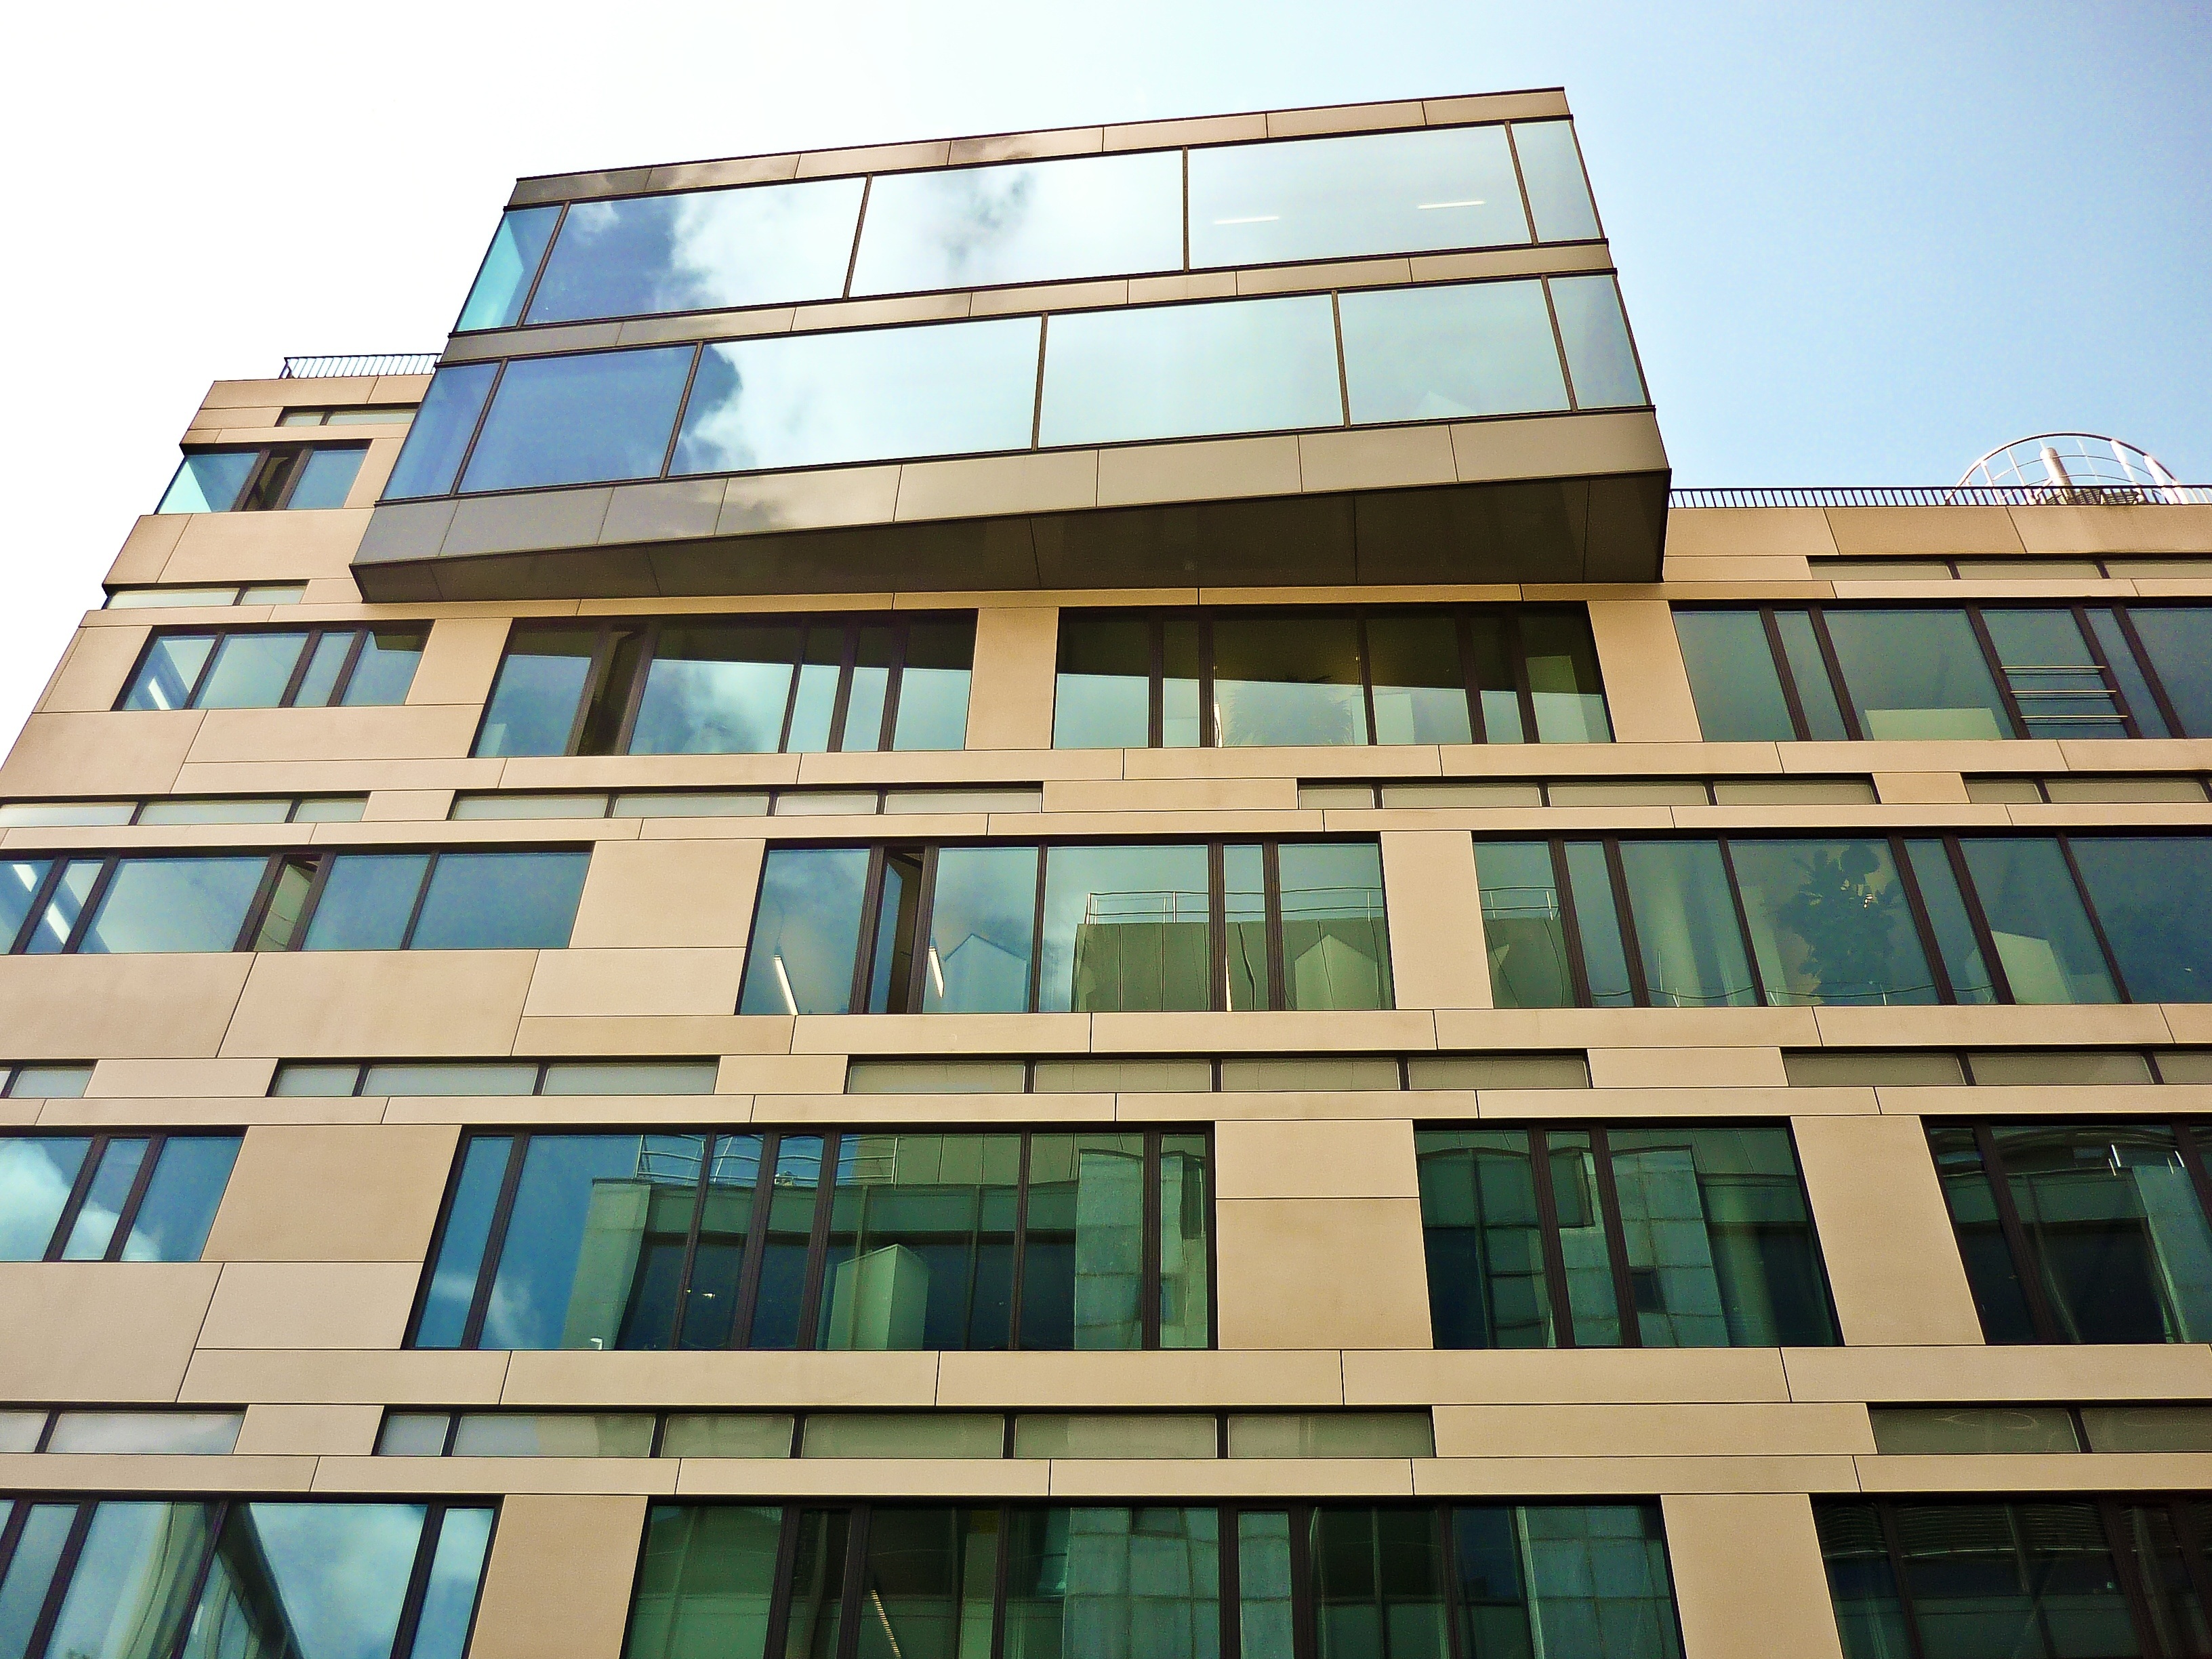
architecture, window, glass, building, skyscraper, facade, property, apartment, modern, office building, tower block, commercial building, condominium, neighbourhood, low angle shot, dusseldorf, daylighting, residential area